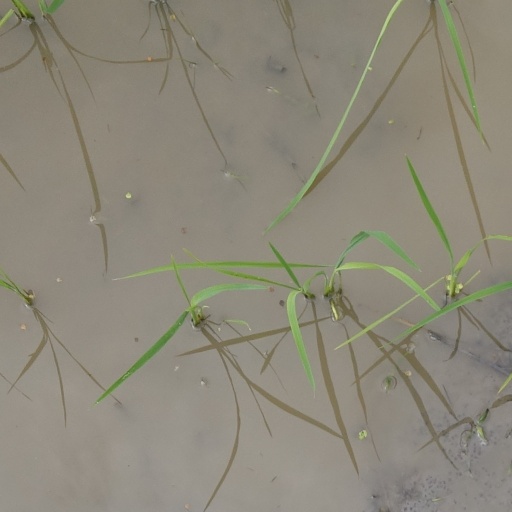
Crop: rice